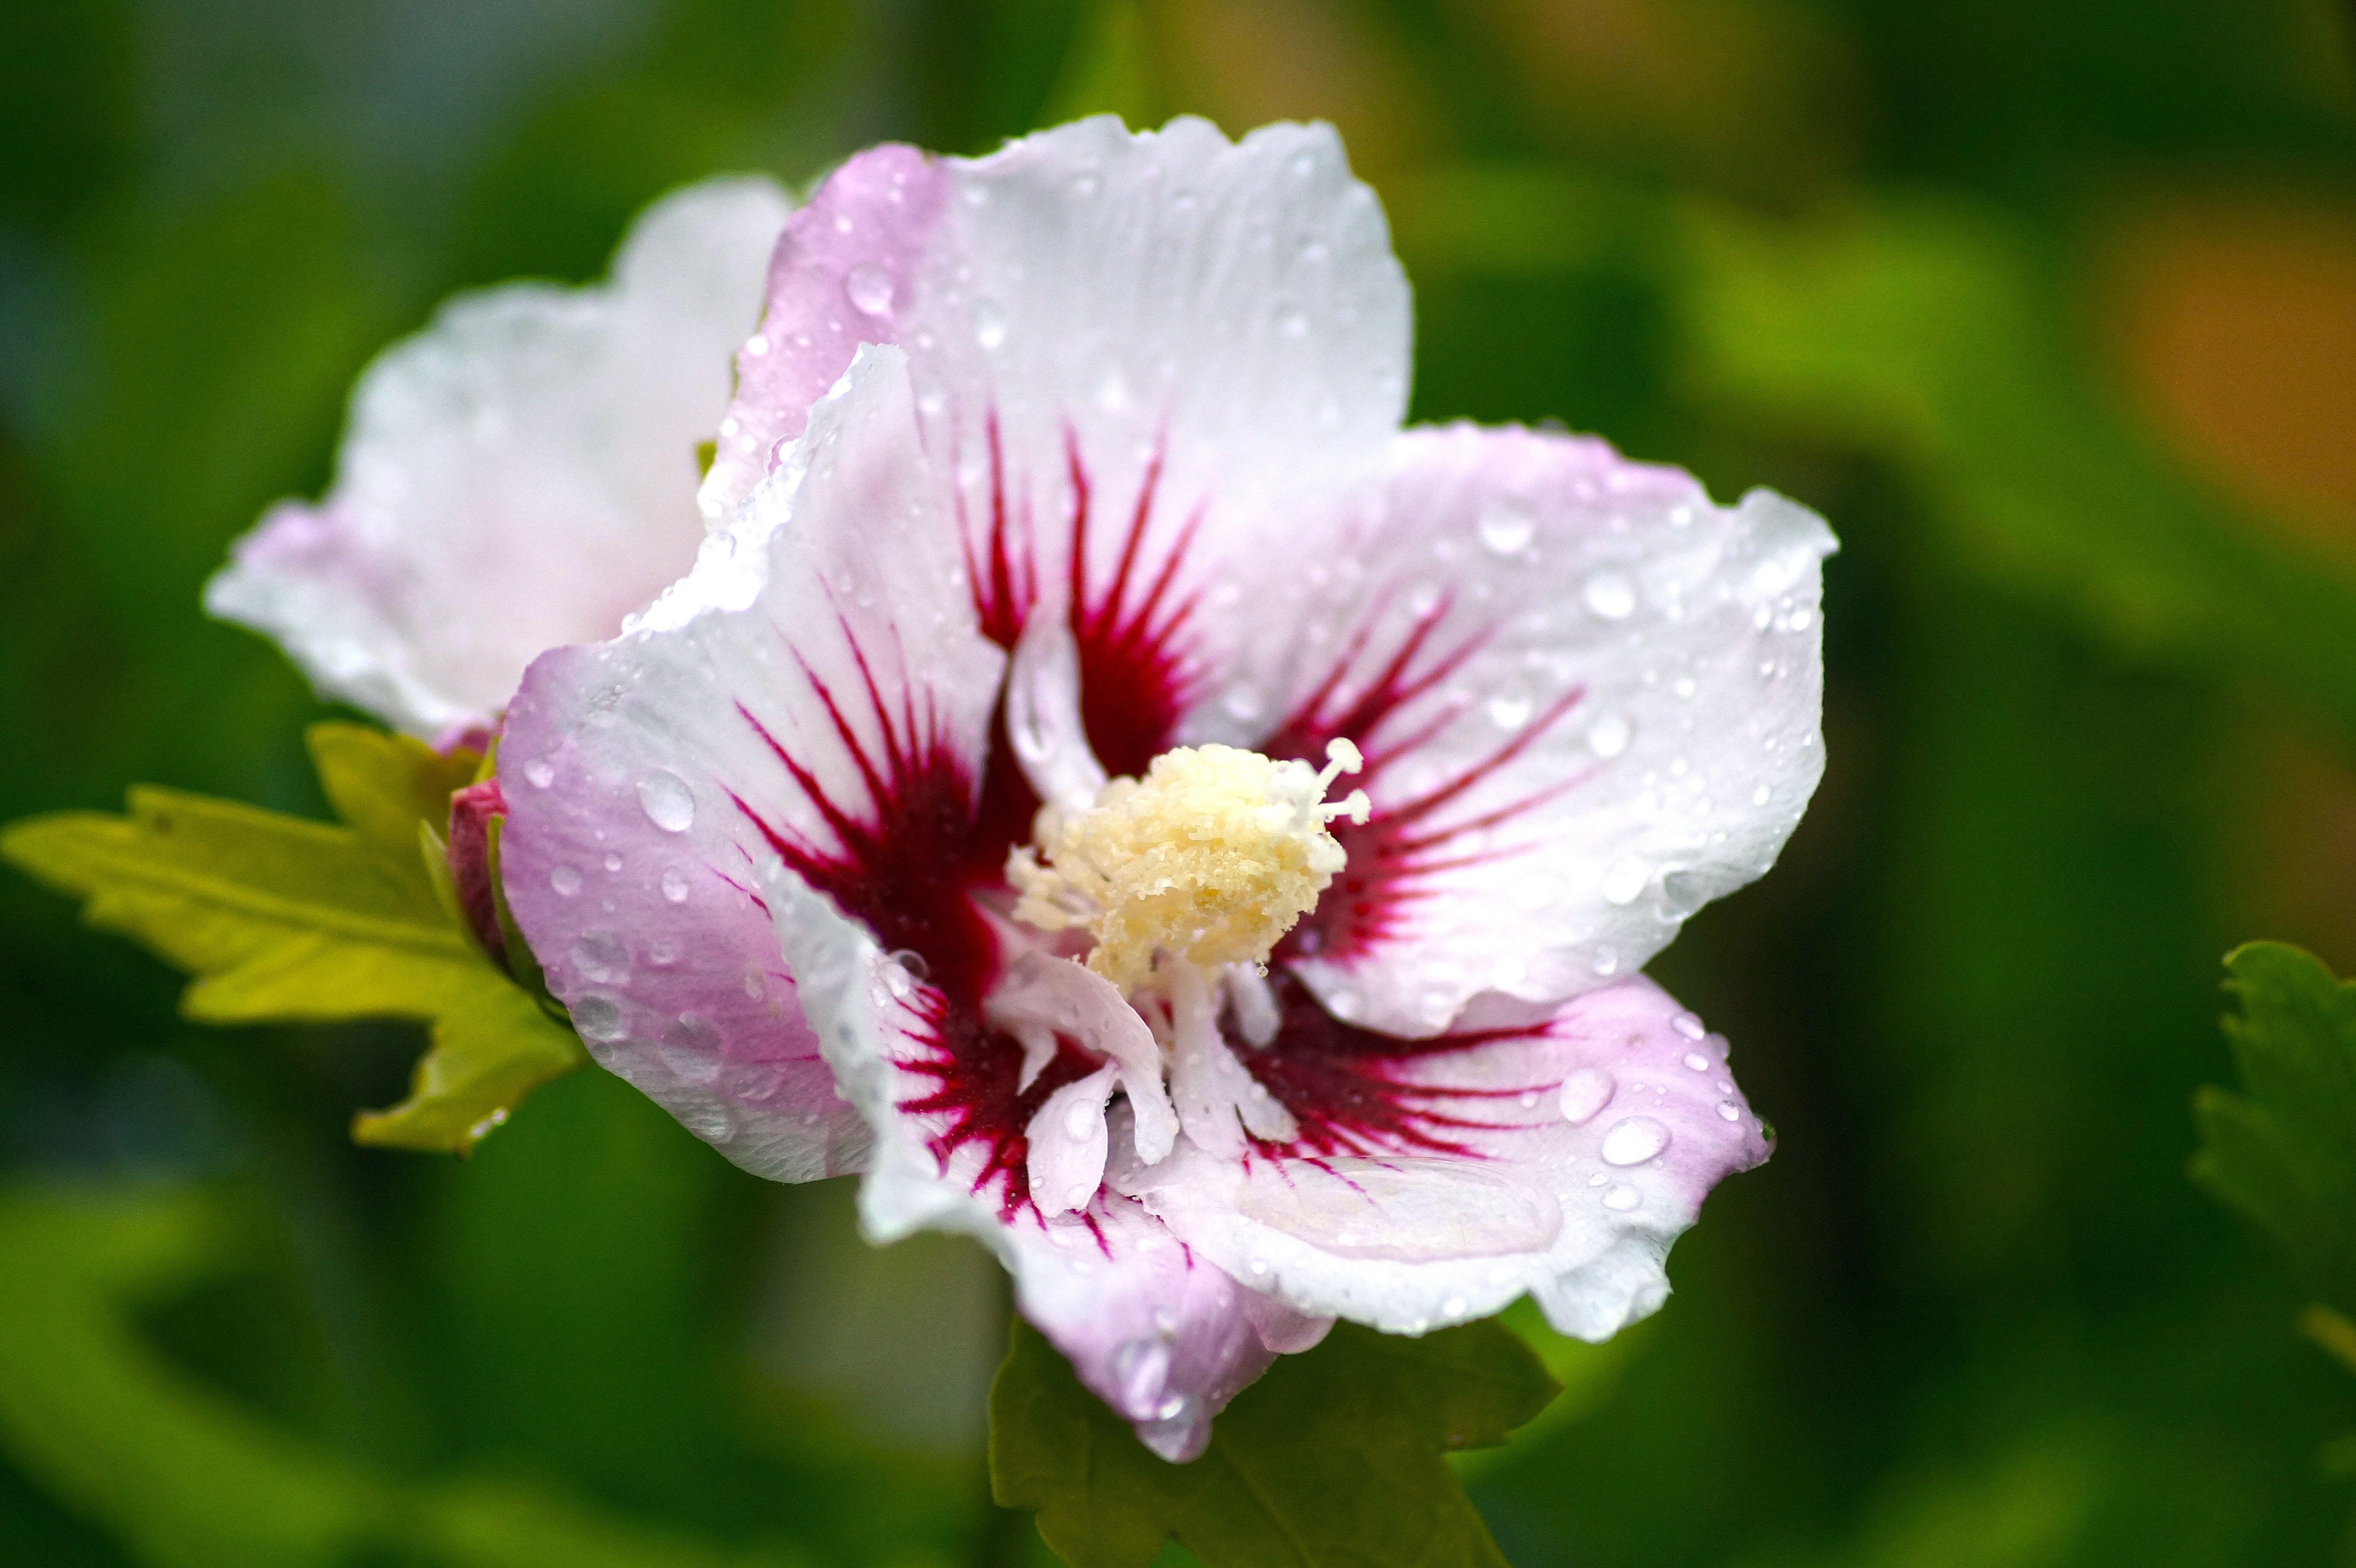
nature, blossom, plant, flower, petal, macro, botany, garden, flora, wildflower, close up, petals, hibiscus, macro photography, flowering plant, land plant